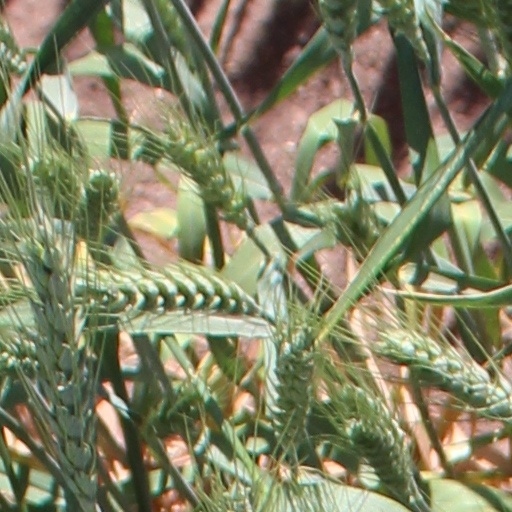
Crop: wheat